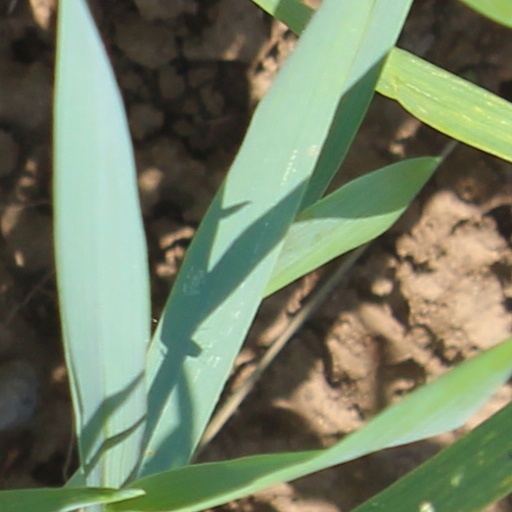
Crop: wheat